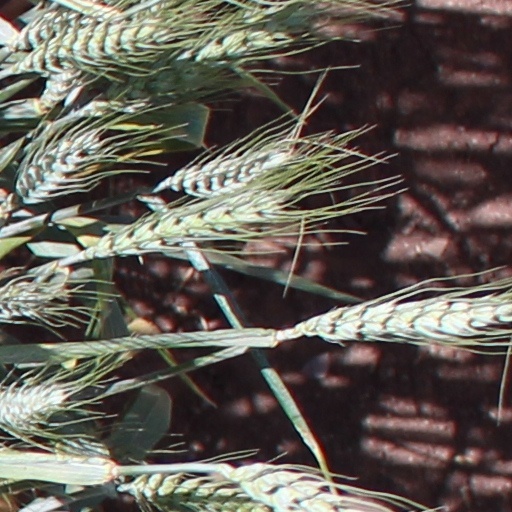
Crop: wheat